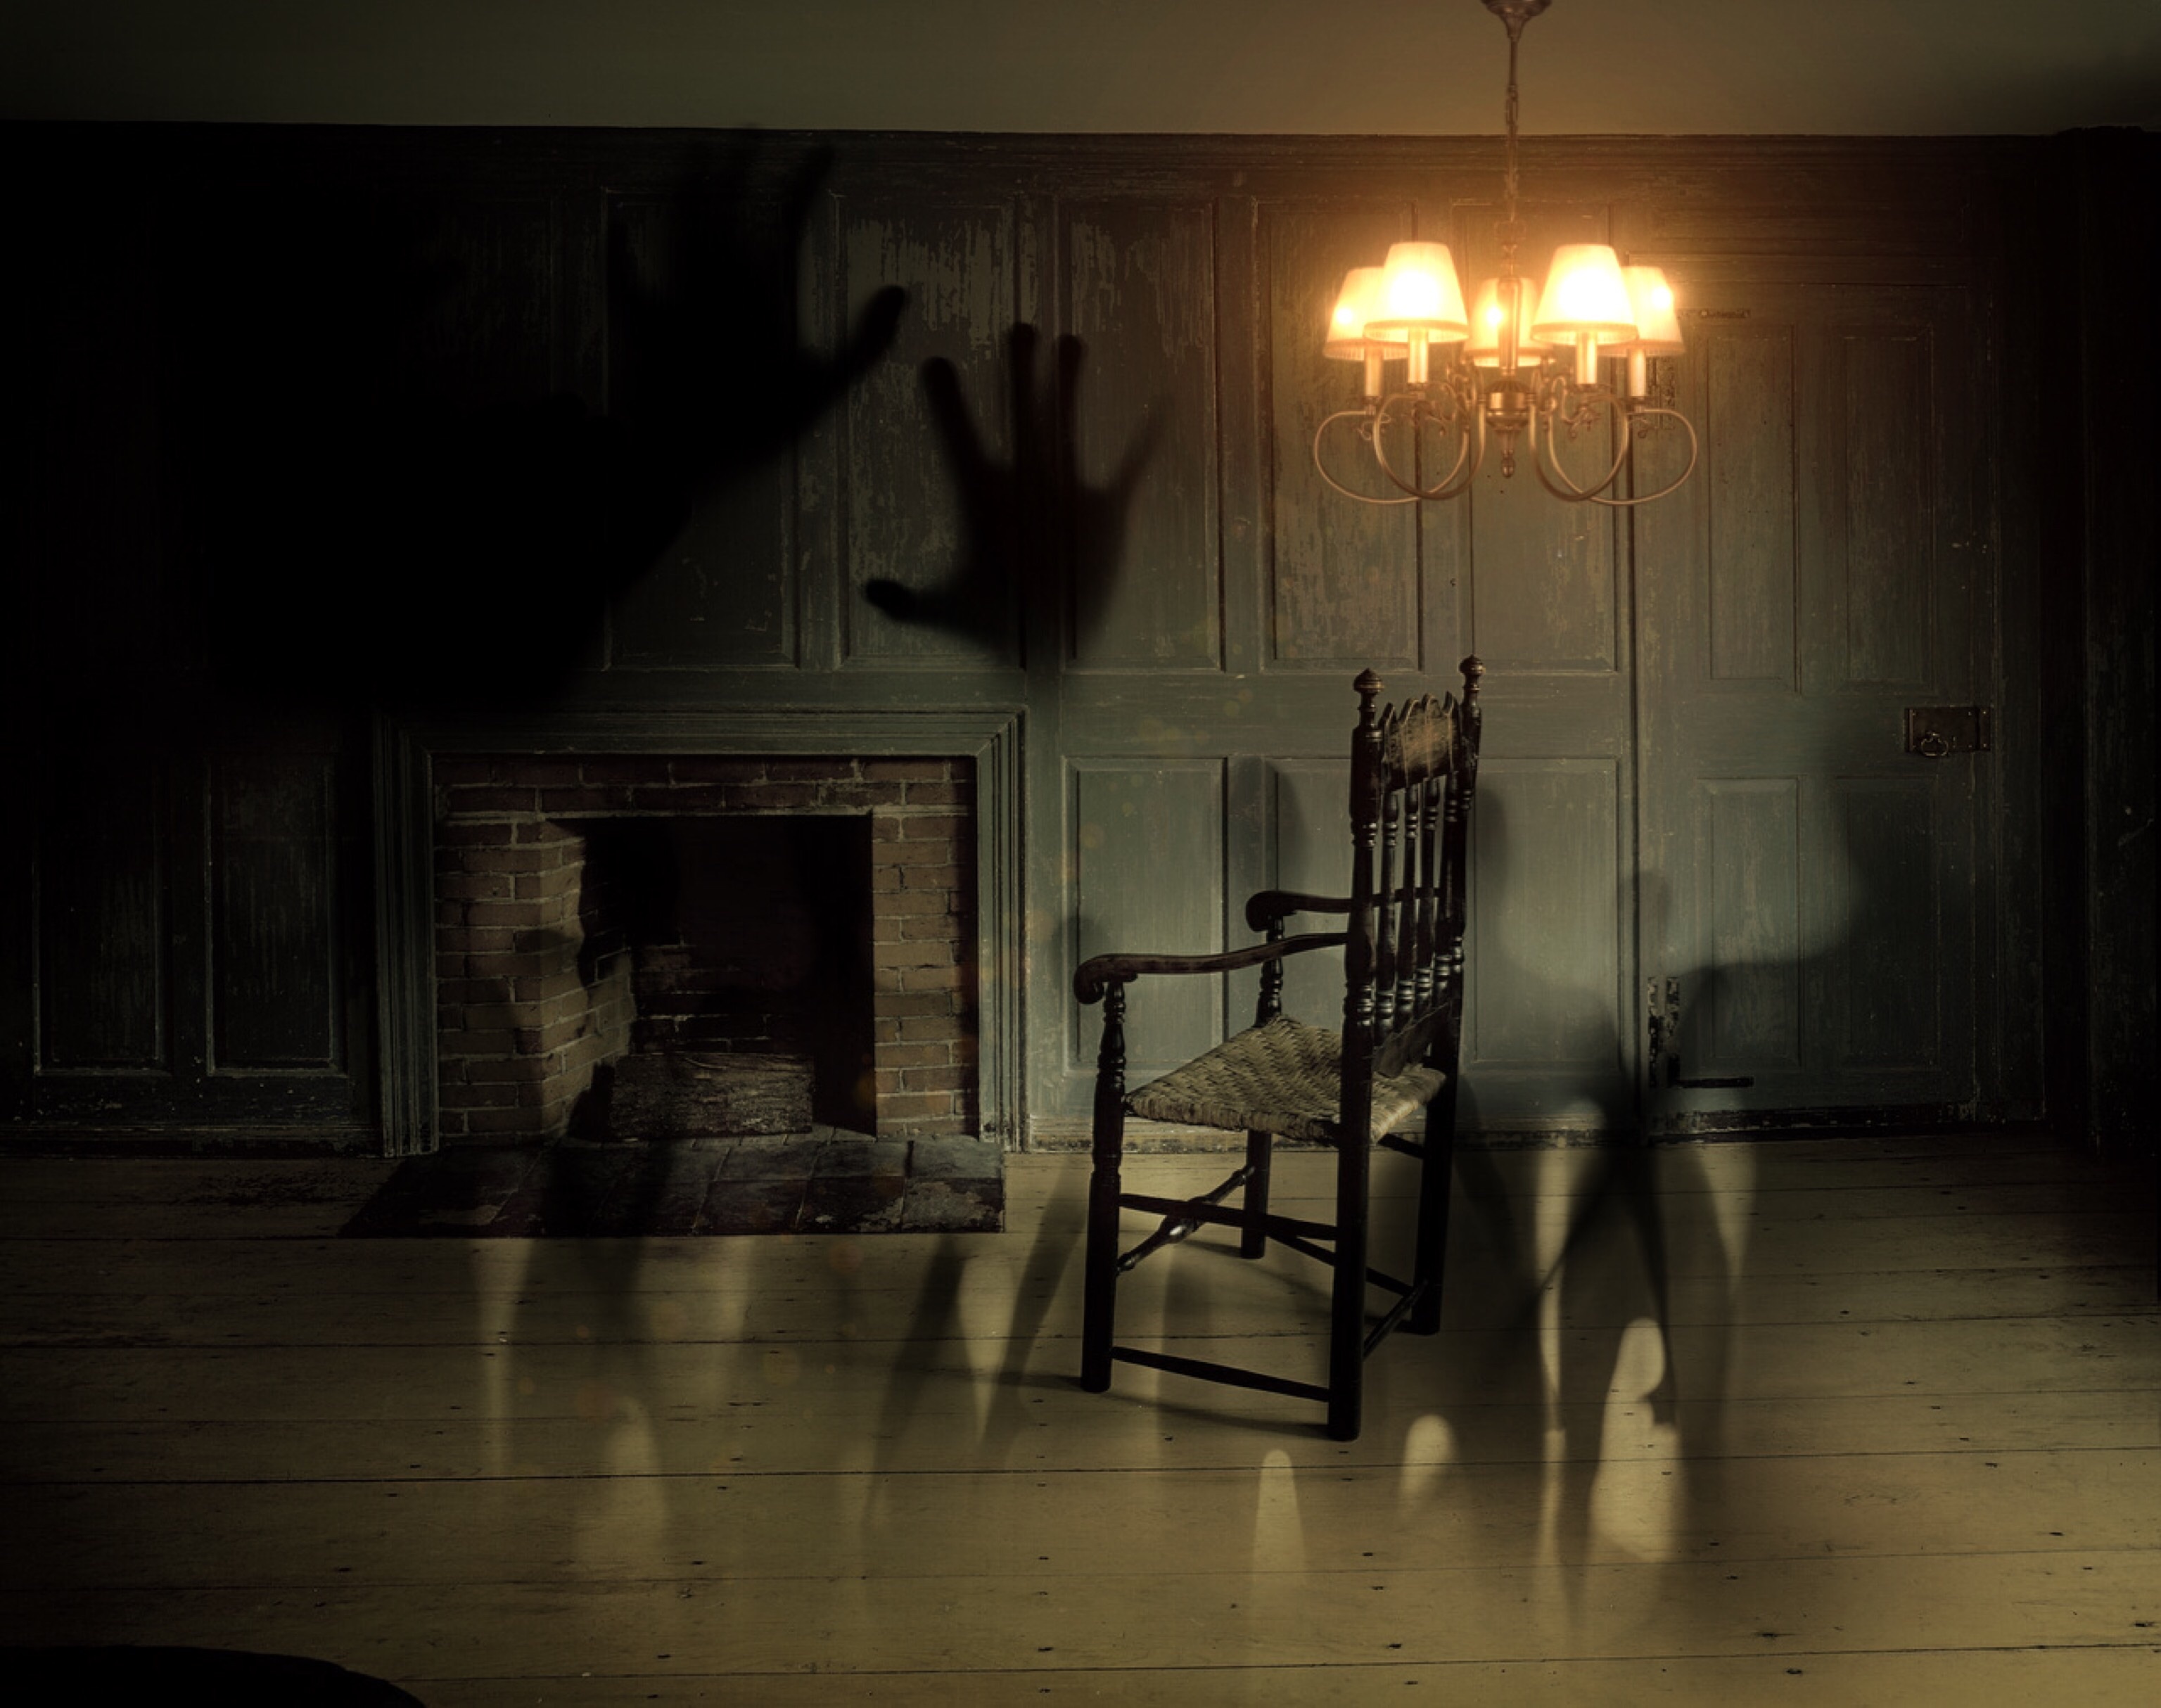
light, abstract, sky, wood, house, chair, old, atmosphere, spooky, home, mystical, space, shadow, human, fireplace, darkness, infinity, living room, lamp, room, death, lighting, door, interior design, scary, fear, fantastic, design, creepy, ghost, surreal, ghosts, gloomy, horror, spirit, nightmare, souls, depression, screenshot, irrational, atmospheric, graphically, psychic, mischief, psycho, gespenter, soul load, parquet floor